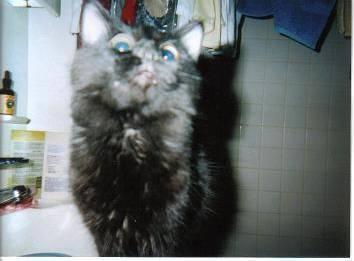
cat